Rugby union in Serbia

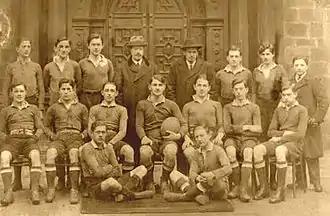
A Serbian rugby team in 1918.

The first known Serbian rugby players were students at George Heriot's School in Edinburgh, Scotland during the First World War. On March 8, 1918, they played the first unofficial international game against students from a British Colonies and won by eight points to three in front of 10,000 spectators. Notable players were Toma Tomic from Leskovac, Dimitrije Dulkanovic from Cuprija and Danilo Pavlovic from Prokuplje.